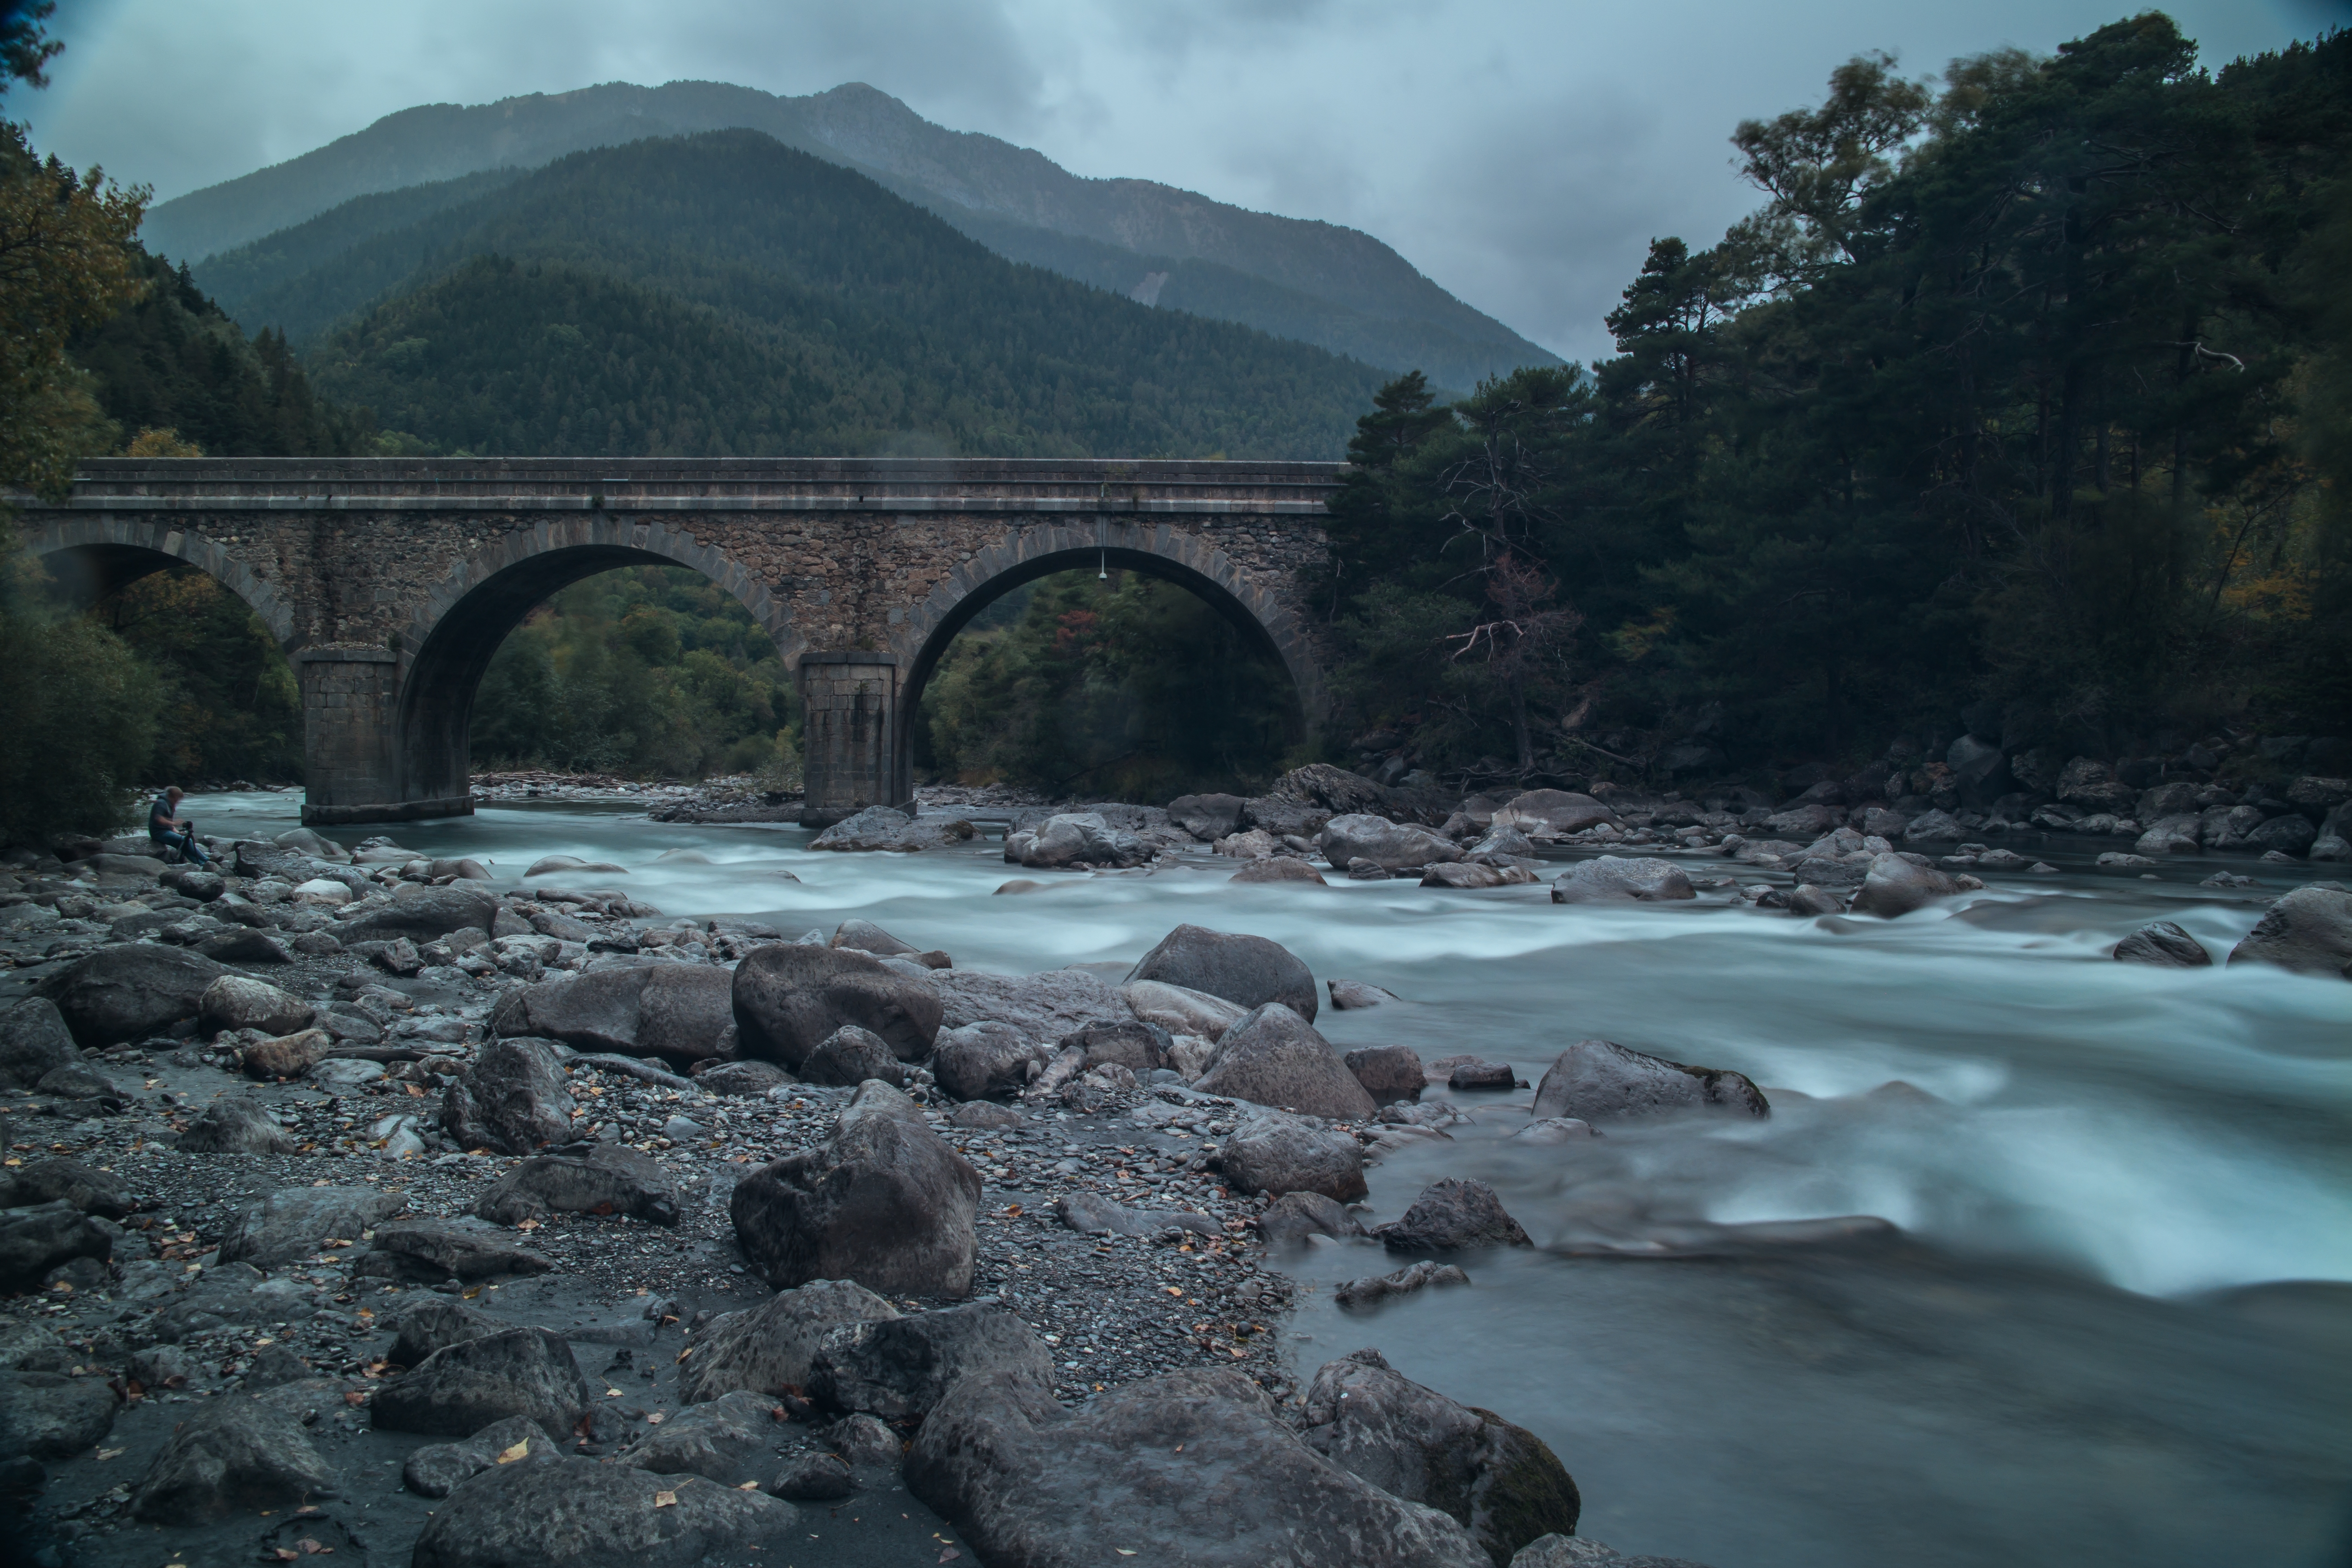
mountainous landforms, landform, river, geographical feature, atmospheric phenomenon, wilderness, water, rock, mountain, bridge, valley, stream, landscape, sea, rapid, coast, mountain range